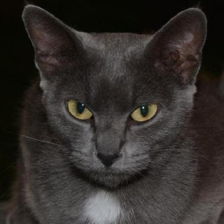
Label: animals